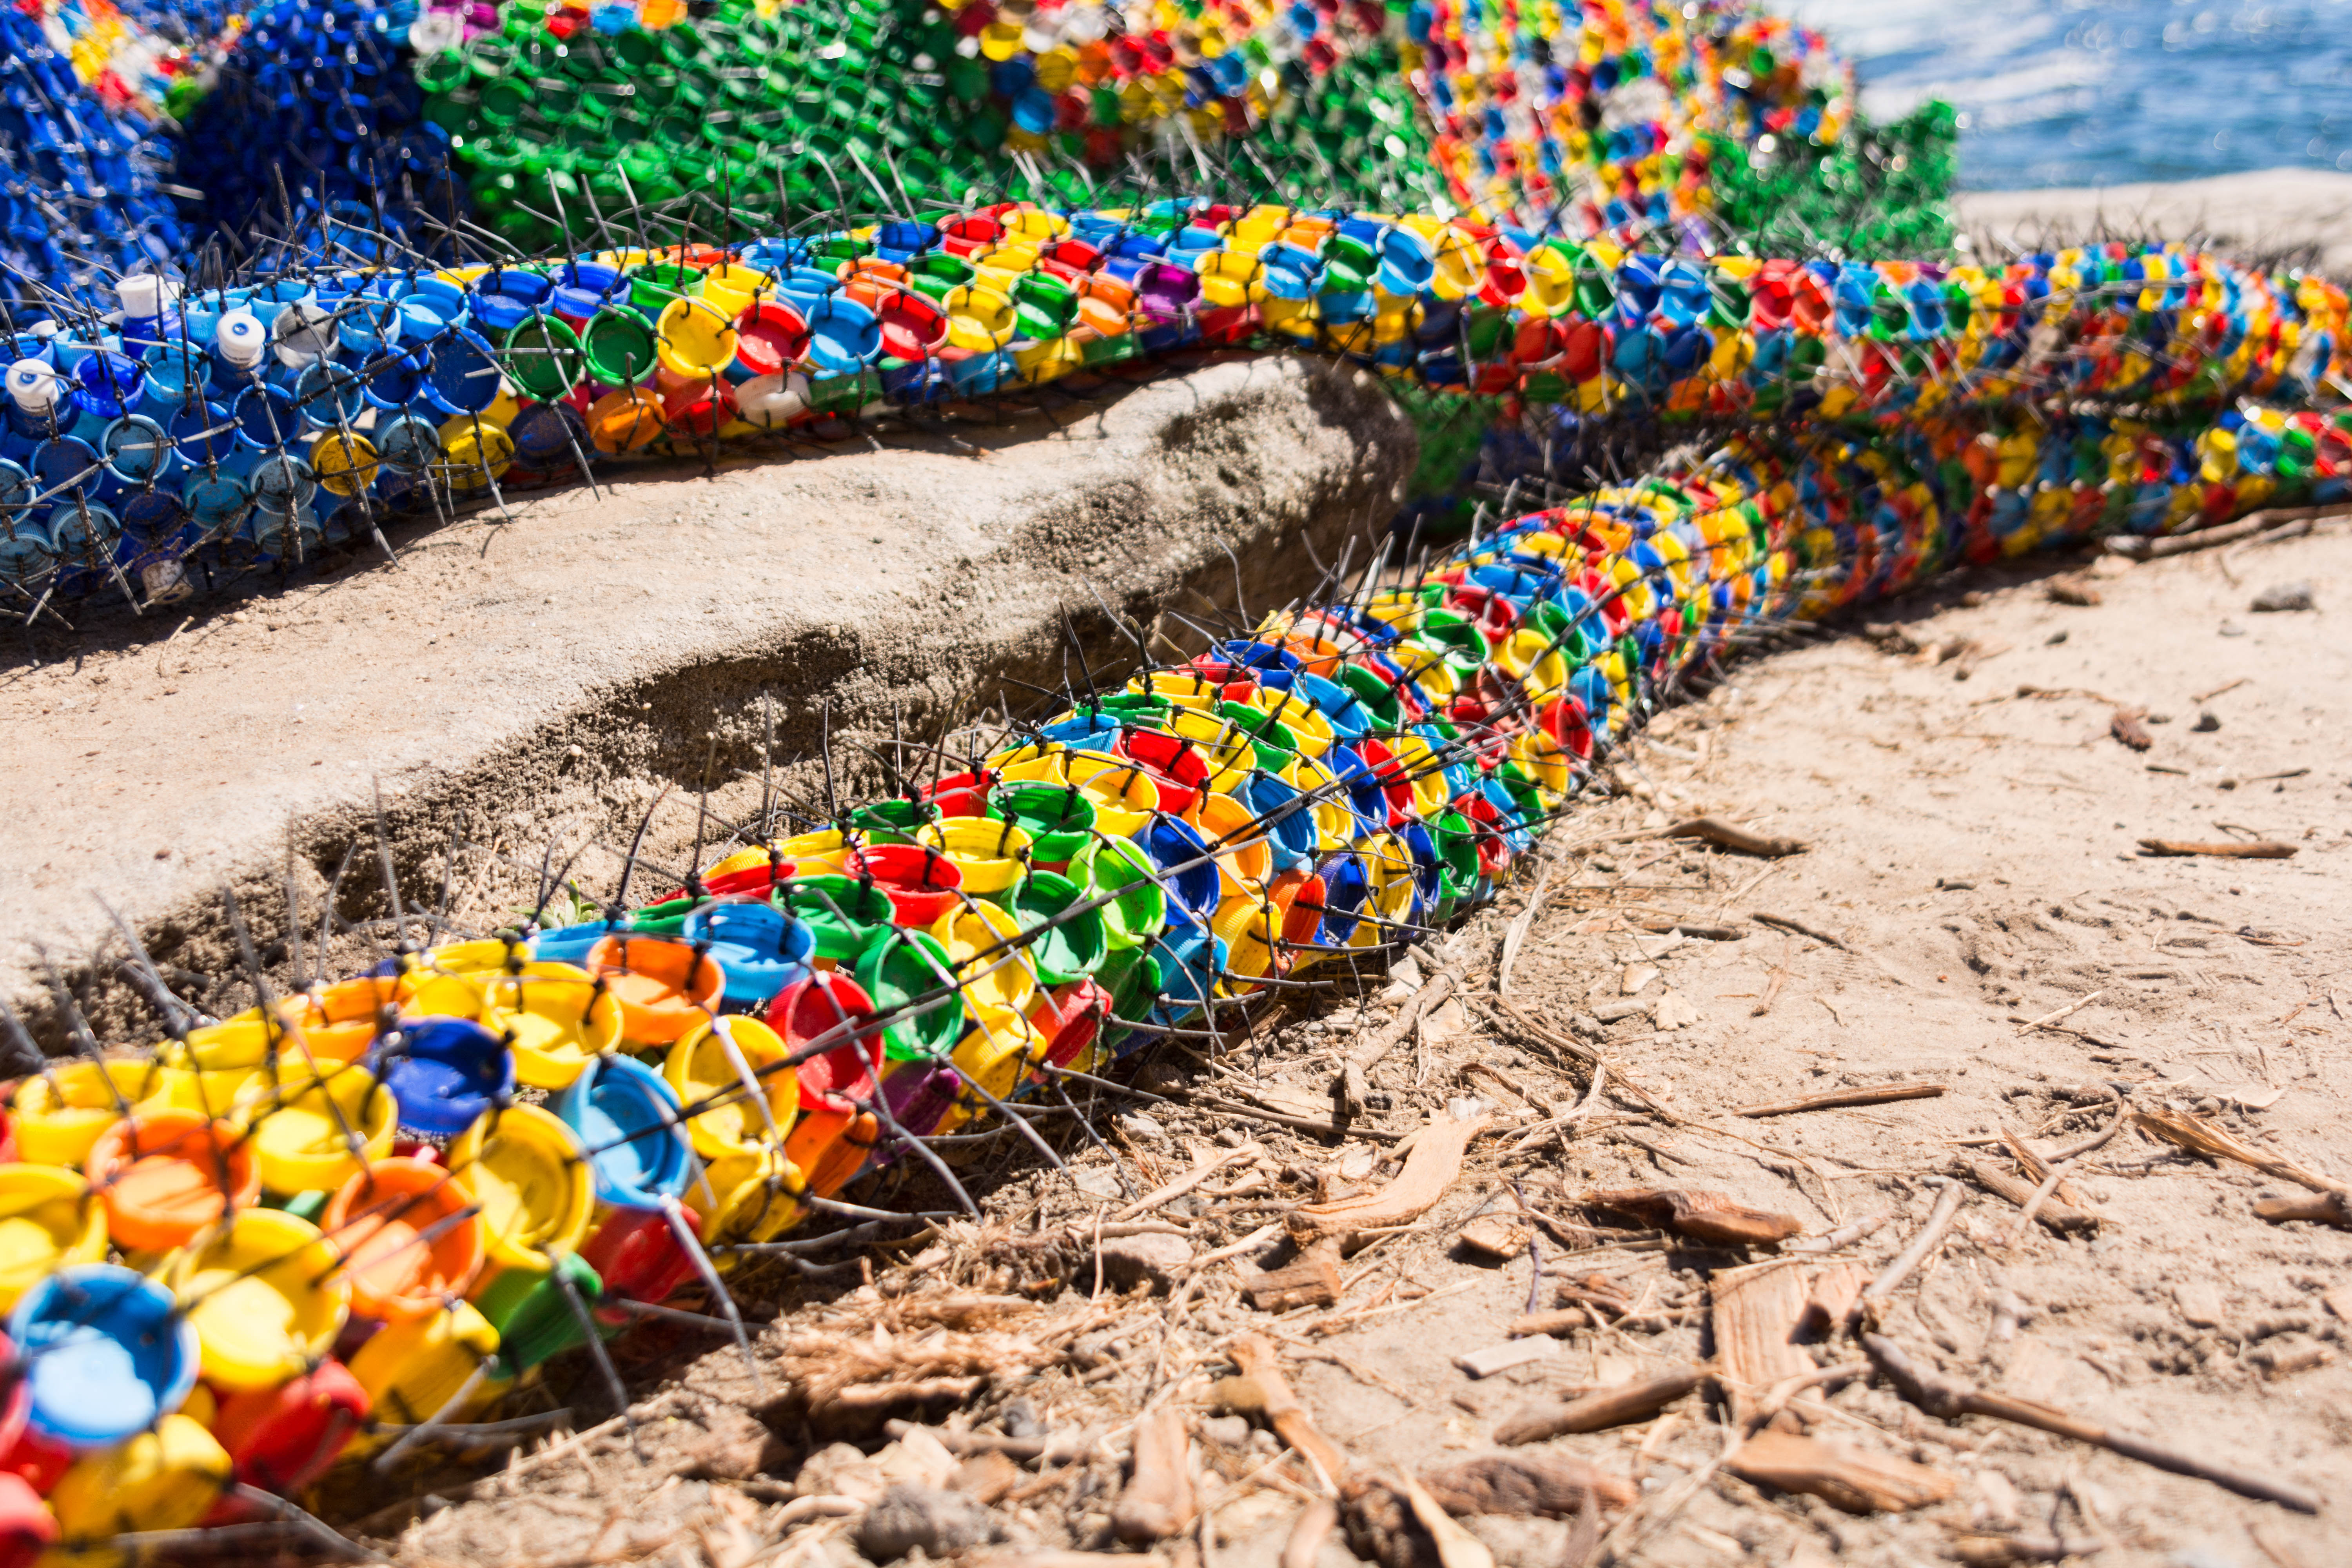
flower, color, sydney, soil, australia, bondi, bondibeach, sculpturesbythesea